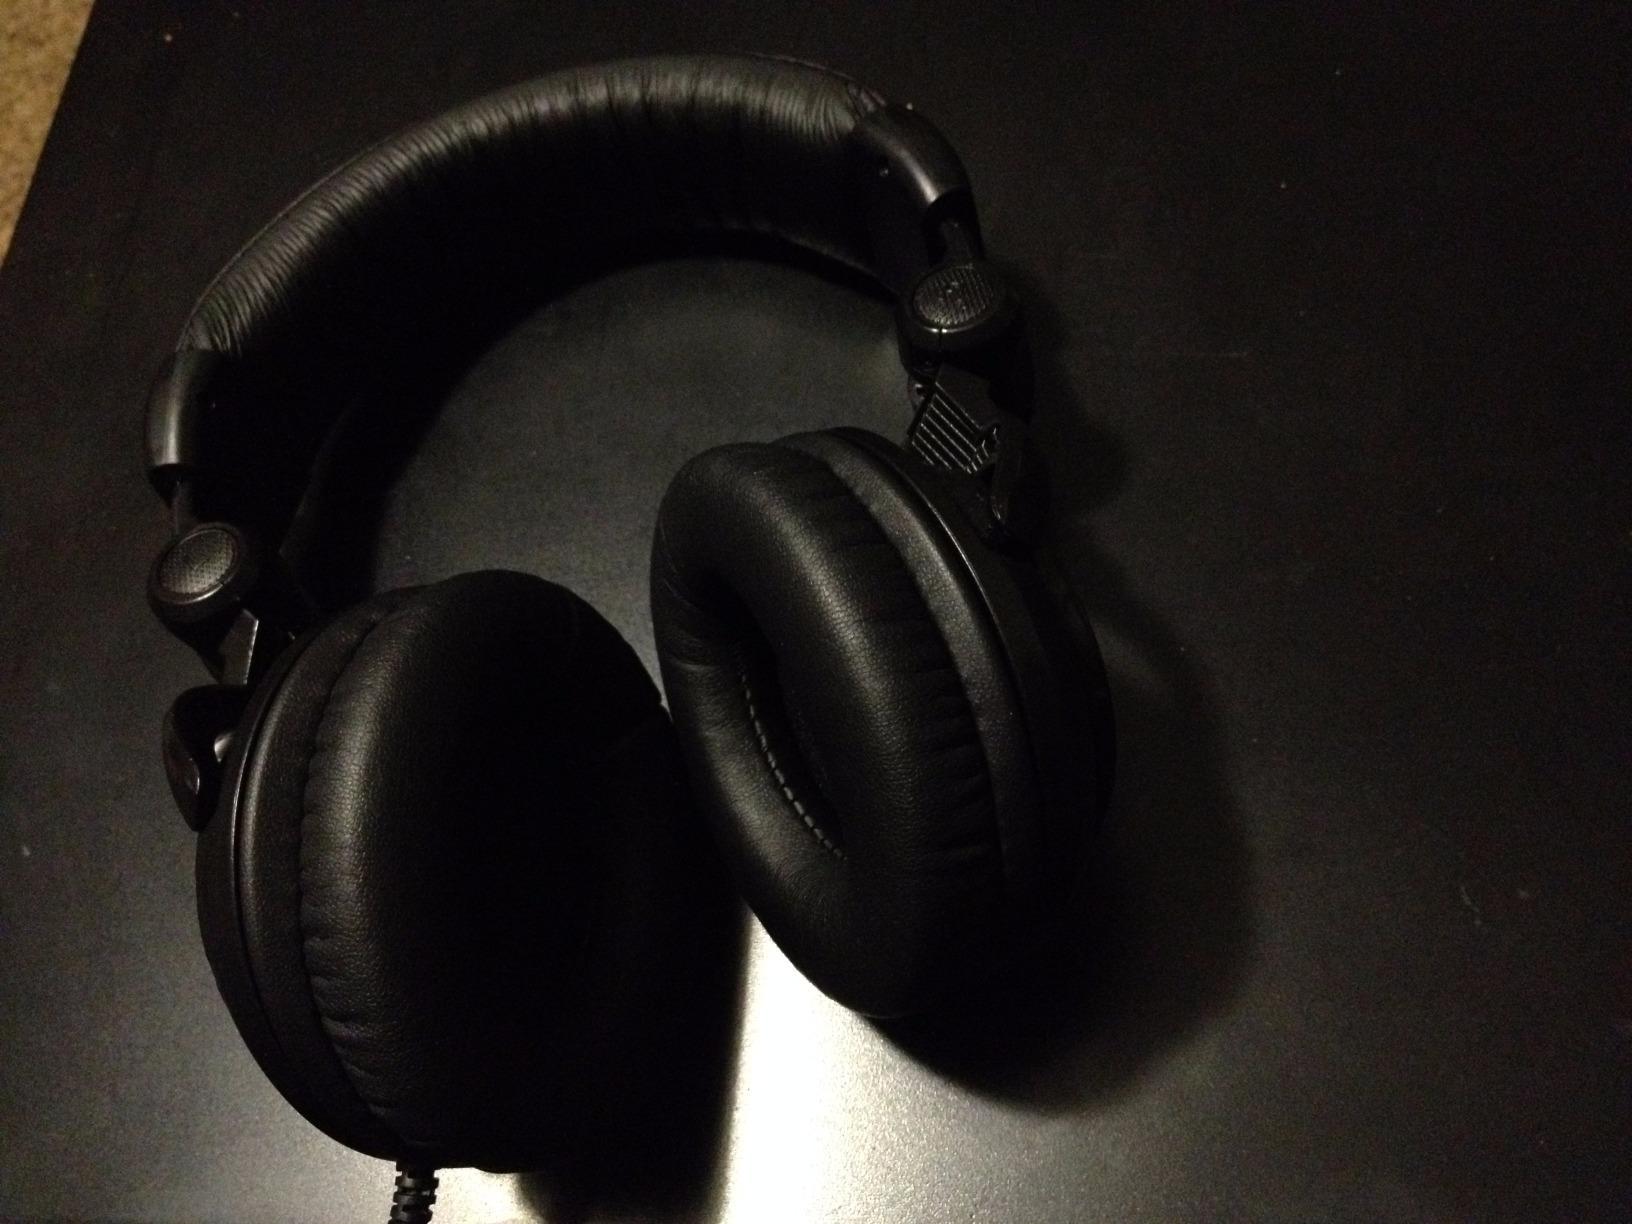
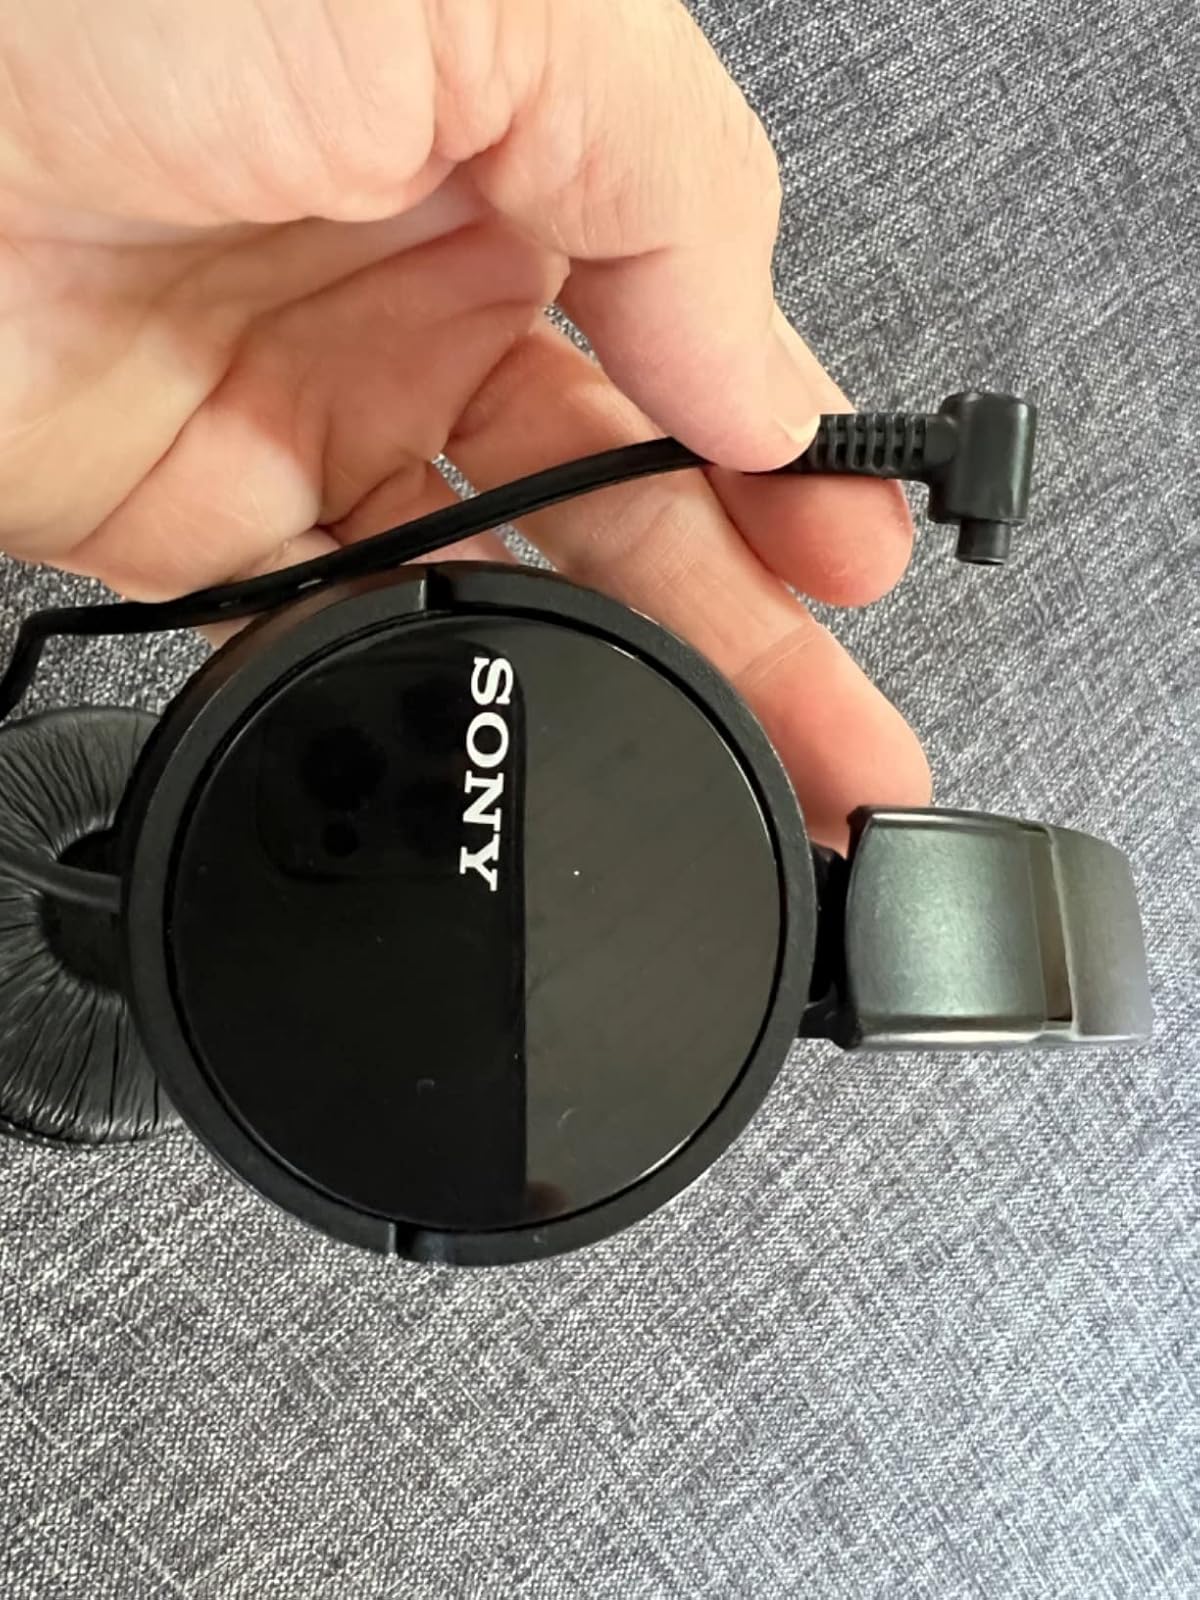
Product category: headphones
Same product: no